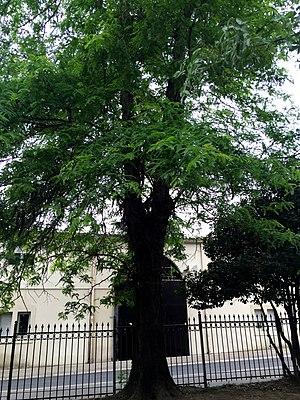
«
Le square Planchon est un jardin public de Montpellier, qui orne la place devant la gare de Montpellier depuis 1858. Il est baptisé en 1910 en hommage à Jules Émile Planchon qui aida à la renaissance de la viticulture française après l'épidémie de phylloxéra. On y trouve un bassin surplombé d'un champignon de mousse ainsi qu'une aire de jeux. De nombreux bancs permettent de profiter du cœur de ville à l'ombre de ses arbres.